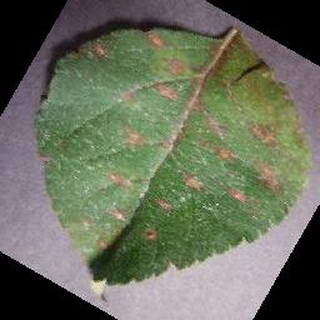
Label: apple_cedar_apple_rust